David Richmond-Peck

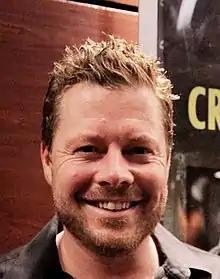
Richmond-Peck at the "Cruel and Unusual" premiere screening in Vancouver May 27, 2014

David Richmond-Peck (born April 5, 1974) is a Canadian actor who has appeared in over 70 film and television roles in Canada and the United States since 2000.